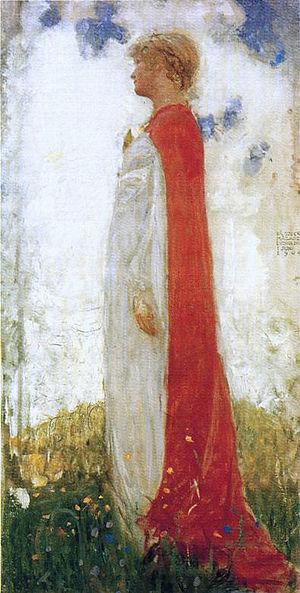
John Bauer, né le 4 juin 1882 et décédé le 20 novembre 1918, est un illustrateur et un peintre suédois surtout connu pour une série de contes pour enfants inspirés du folklore suédois Parmi les gnomes et les trolls, éditée en Suède à partir de 1907.